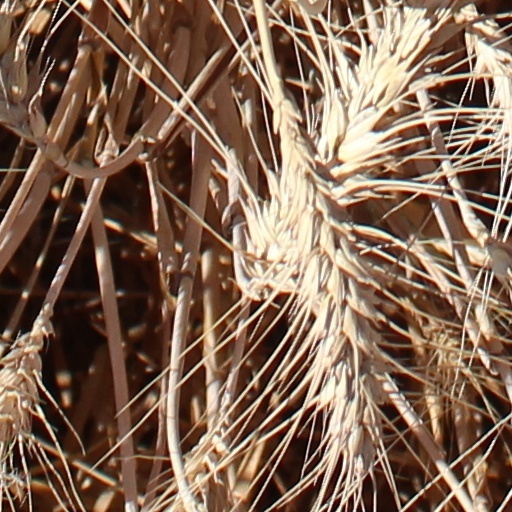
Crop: wheat